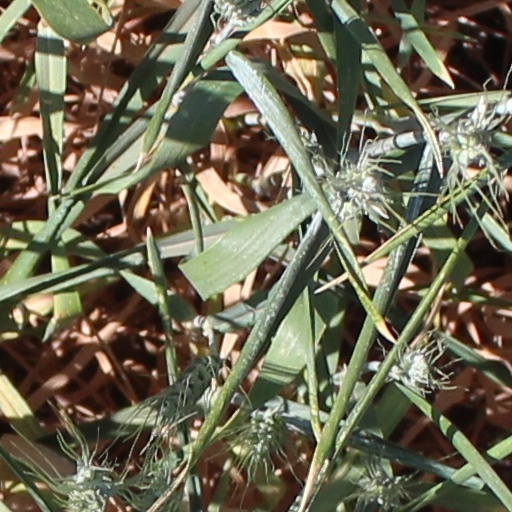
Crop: wheat